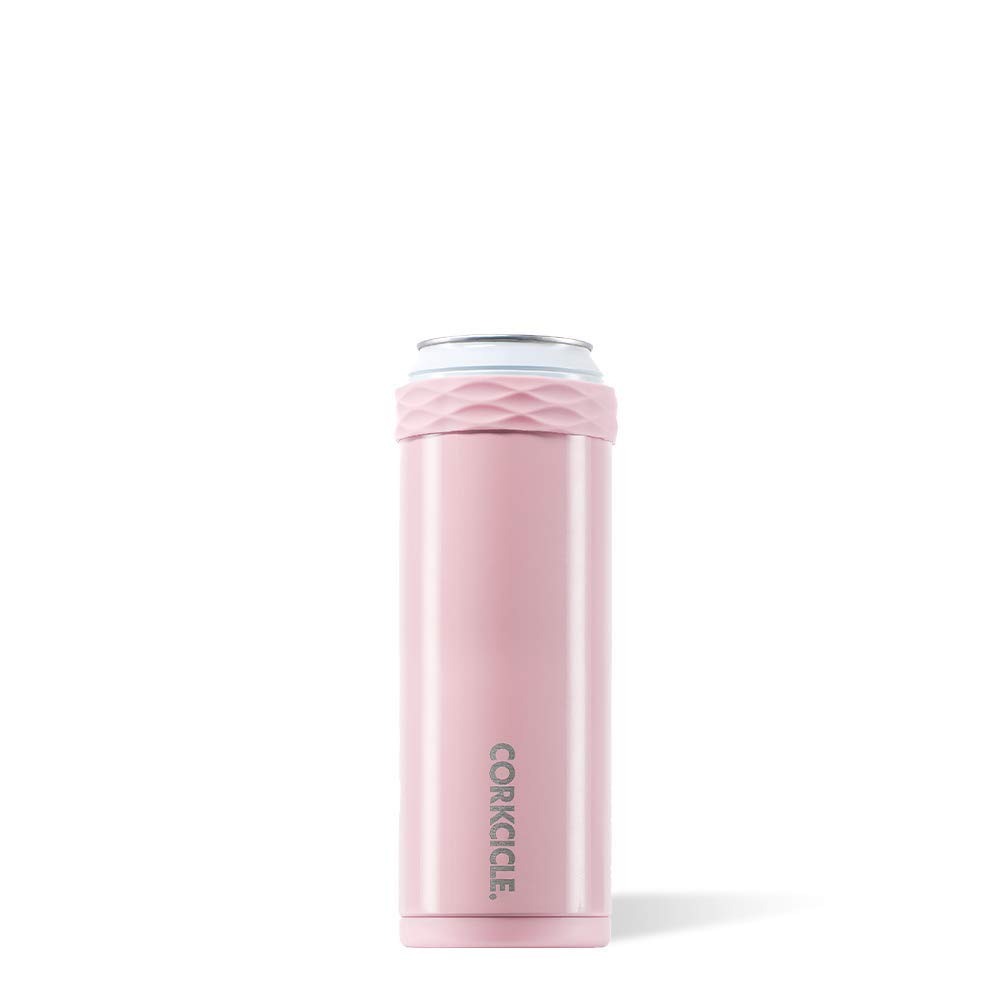
Item Name: Corkcicle. Gloss Rose Quartz Slim Arctican, 1 EA
Bullet Point: 5.7cm x 15.9cm |Perfectly fits 12oz aluminum slim cans |Adaptable accessories included to fit 8.4oz slim cans|Double-walled stainless steel
Product Description: Lifestyle
Value: 1.0
Unit: Count

Price: 22.36